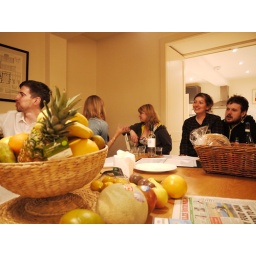
All around the table and fruit